Parapsychology

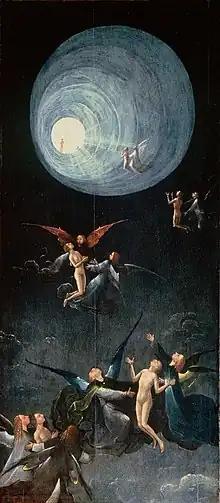
"Ascent of the Blessed" by Hieronymus Bosch (after 1490) depicts a tunnel of light and spiritual figures similar to those reported by near-death experiencers.

Remote viewing is the practice of seeking impressions about a distant or unseen target using subjective means, in particular, extrasensory perception. A remote viewer is typically expected to give information about an object, event, person, or location hidden from physical view and separated at some distance. Several hundred such trials have been conducted by investigators over the past 25 years, including those by the Princeton Engineering Anomalies Research Laboratory (PEAR) and by scientists at SRI International and Science Applications International Corporation. Many of these were under contract by the U.S. government as part of the espionage program Stargate Project, which terminated in 1995 having failed to document any practical intelligence value.